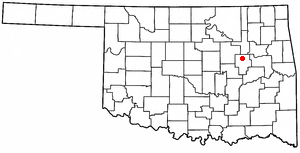
La ville de Winchester est située dans le comté d’Okmulgee, dans l’État de l’Oklahoma, aux États-Unis. Sa population s’élevait à 516 habitants lors du recensement de 2010, estimée à 509 habitants en 2018.